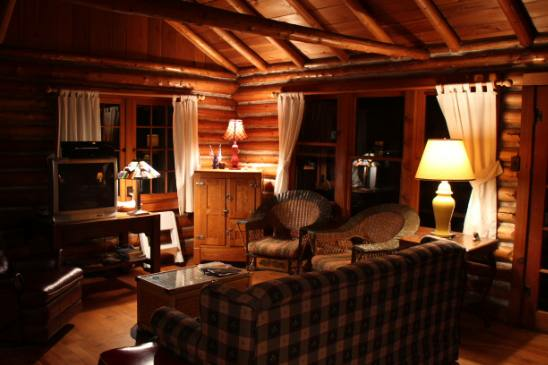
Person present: No